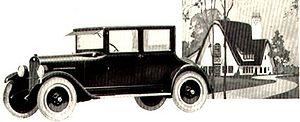
Maxwell Motor était un fabricant d'automobiles américain du début du XXᵉ siècle.